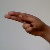
The image shows a hand gesture representing the letter 'H' in Indian Sign Language.